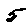
Label: 5